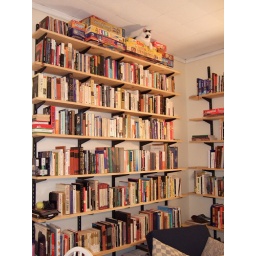
I used to live in St Paul with a ton of books and a cat named Jack.